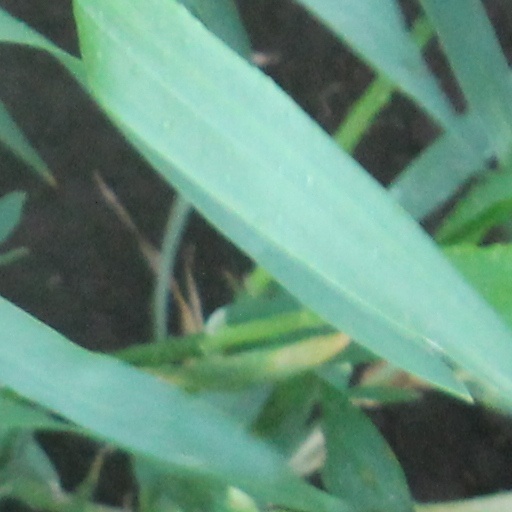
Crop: wheat